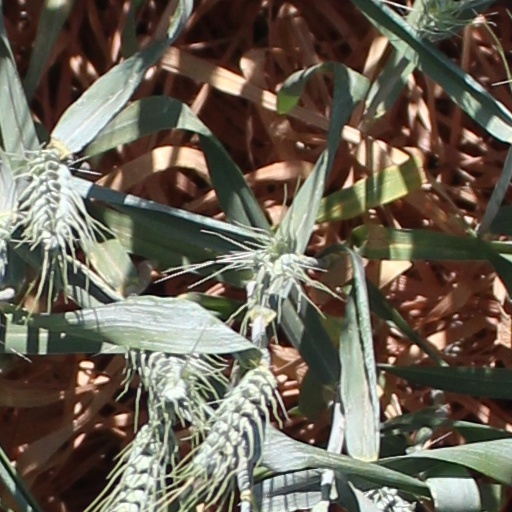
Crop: wheat